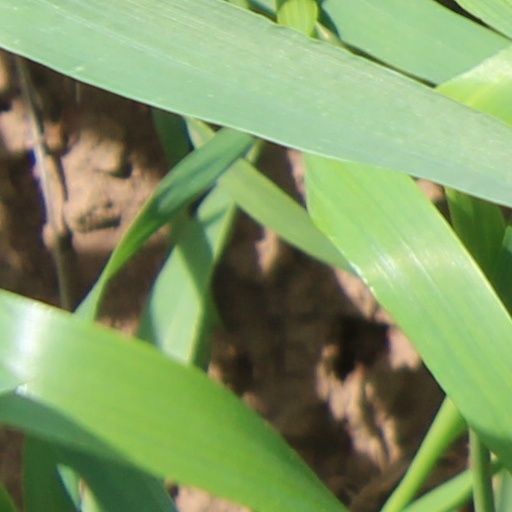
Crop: wheat